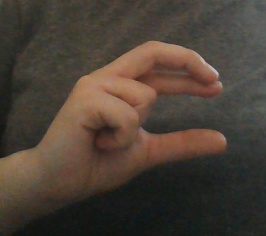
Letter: thal